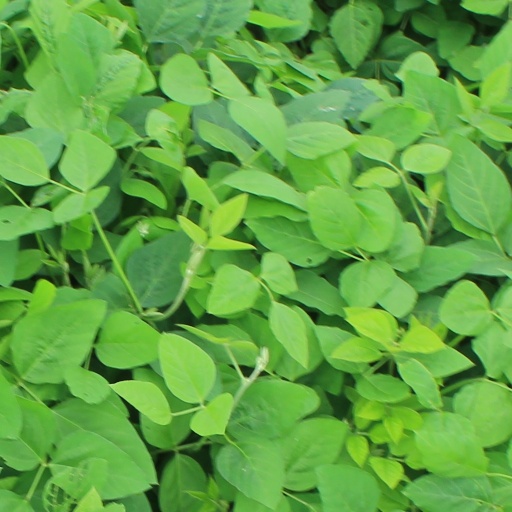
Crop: soybean